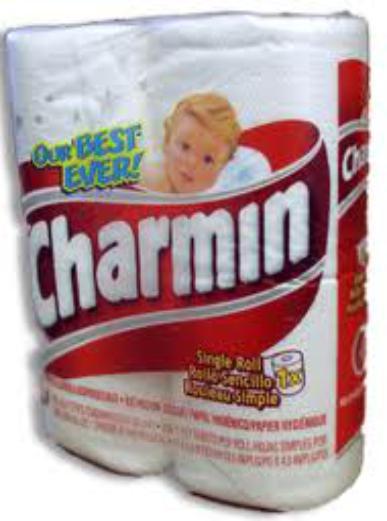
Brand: Charmin
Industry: Food